Kobe foreign settlement

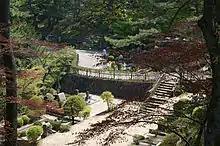

The Christian missionaries who visited the Kobe foreign settlement engaged not only in proselytizing, but also in the fields of education, medicine, and social service.